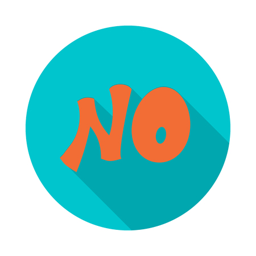
word no icon in flat style with long shadow .